International Defence Exhibition and Seminar

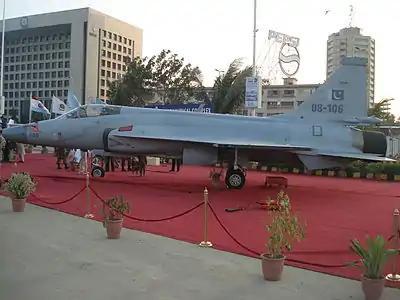
JF-17 Thunder Aircraft at IDEAS 2008

The Prime Minister's address was centred on terrorism and extremism, its negative effects on the perception of Pakistan and the motives of terrorists to destabilise Pakistan's economy. He concluded that IDEAS, with its great many exhibitors, was proof that the terrorists were not having the diverse effect they would hope for. Other notable attendees included: Sindh Governor Dr Ishratul Ebad Khan, Chief Minister Syed Qaim Ali Shah, Chief of Army Staff General Ashfaq Parvez Kayani and the State Minister for Defence Abdul Qayoom Khan Jatoi.